New Zealand art

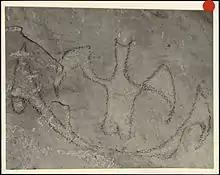
Charcoal rock drawing at Carters rockpool on the Opihi River

Charcoal drawings can be found on limestone rock shelters in the centre of the South Island, with over 500 sites in the South Island stretching from Kaikōura to North Otago including at the Takiroa Rock Art Shelter. The drawings are estimated to be between 500 and 800 years old, and portray animals, humans and legendary creatures, possibly stylised reptiles. Some of the birds pictured are extinct, including moa and Haast's eagles. They were drawn by Māori, but the meanings of the art is unknown. The ink they were drawn with was recorded in the 1920s and included resin and gum from tree's including tarata, and either shark liver oil or weka fat. There are preservation and restoration efforts being made including at 14 limestone caves and overhangs at Ōpihi in South Canterbury. Rock art is also found in the North Island with 140 rock art sites listed with the New Zealand Archaeological Association. Perry Fletchern, historical research consultant expects there believes there are more sites un-discovered on farm land. In general the difference between rock art is that in the North Island there are more carvings and abstract motifs the South Island has more drawings and more figurative forms.